Louisville Zoo

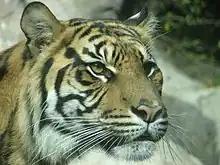
Sumatran tiger

The zoo has a zoological exhibit called "Islands," which rotates a variety of animals into one exhibit space. This way, the animals can explore different habitats throughout the day, as they would in the wild. This helps to give the animals needed stimulation and heightens their awareness. Moreover, the exhibit has natural predator and prey in the same space. It has three outdoor exhibit areas and one indoor area. All animals in this exhibit are endangered or threatened species. The animals on display here change from day to day so that visitors can have a new and different experience with each visit to the zoo. The animals that can be seen in this exhibit include Sumatran tigers, orangutans, siamangs, North Sulawesi babirusas, Malayan tapirs, Aldabra giant tortoises, and little penguins.